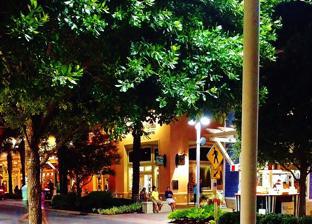
Building: Pier Park (Florida)
Country: United States of America
Year built: 2008
Shopping mall in Florida, United States Pier Park Location Panama City Beach, Florida , United States Coordinates 30°13′05″N 85°52′24″W / 30.21812°N 85.87347°W / 30.21812; -85.87347 Opening date February 14, 2008 Developer Simon Property Group Management Simon Property Group Owner Simon Property Group (65.6%) No. of stores and services 141 No. of anchor tenants 3 Total retail floor area 895,974 square feet (83,238.7 square meters) No. of floors 1 Website www .simon .com /mall /pier-park Pier Park is a lifestyle center in Panama City Beach, Florida . It opened in 2008 and features Dillard's , J. C. Penney , and Target as anchor stores . In the late 1990s to early 2000s, there were talks about an outdoor shopping complex in Panama City Beach that would be adjacent to the Gulf Front with retail stores, dining options, and a movie theatre. The Pier Park project officially broke ground in 2002 with a 5 to 6-year timeline for completion. It neared completion in late 2007 for a Spring 2008 opening date. Pier Park officially opened on February 14, 2008. Among the first stores to open were anchor stores including Dillard's , J. C. Penney , and Target , all of which are still in operation. Other tenants include Jimmy Buffett's Margaritaville restaurant, Buffalo Wild Wings , Marble Slab Creamery , Old Navy , Five Guys Burgers and Fries , Victoria's Secret and Dick's Last Resort , and a movie theater owned by Southern Theatres , The Grand 16, which features IMAX 3D as well as RealD 3D. Forever 21 opened in the former Borders , which closed with the rest of the chain in 2011. On January 21, 2021, Nike Factory Outlet closed its location at Pier Park. The opening of Pier Park led to many other developments in the area, including a Walmart store, an adjacent strip mall called Pier Park West, and a second shopping center complex called Pier Park North. Pier Park West contains GameStop , Dickey's Barbecue Pit , Jimmy John's , and Chipotle . Pier Park North, completed in 2015, is home to Bealls Outlet , Five Below , Dick's Sporting Goods , Ross Dress For Less , The Fresh Market , Petsmart , Cost Plus World Market , Bed Bath & Beyond , Rooms To Go , Chili's , Texas Roadhouse , Wayback Burgers , and Jersey Mike's Subs . A fourth development Pier Park East is in the works to include an extension of the current Pier Park with more retail, an indoor family entertainment center, a hotel, and residential units, although construction has yet to begin. As of 2022, there has been no further announcement regarding this project with some speculation that ongoing COVID-19 pandemic putting this project to a halt. In December 2023, The St. Joe Company announced new developments for the proposed former Pier Park East location behind Walmart. A Topgolf venue is set to be built, making it Florida's 10th Topgolf location. Additionally, the Pirates Voyage Dinner and Show, owned by entertainer Dolly Parton , will also be part of the development right next to Pier Park West. Both attractions are slated to open in 2025. References